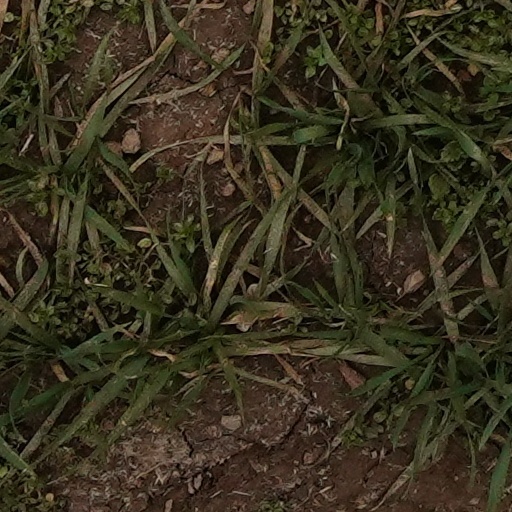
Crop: wheat